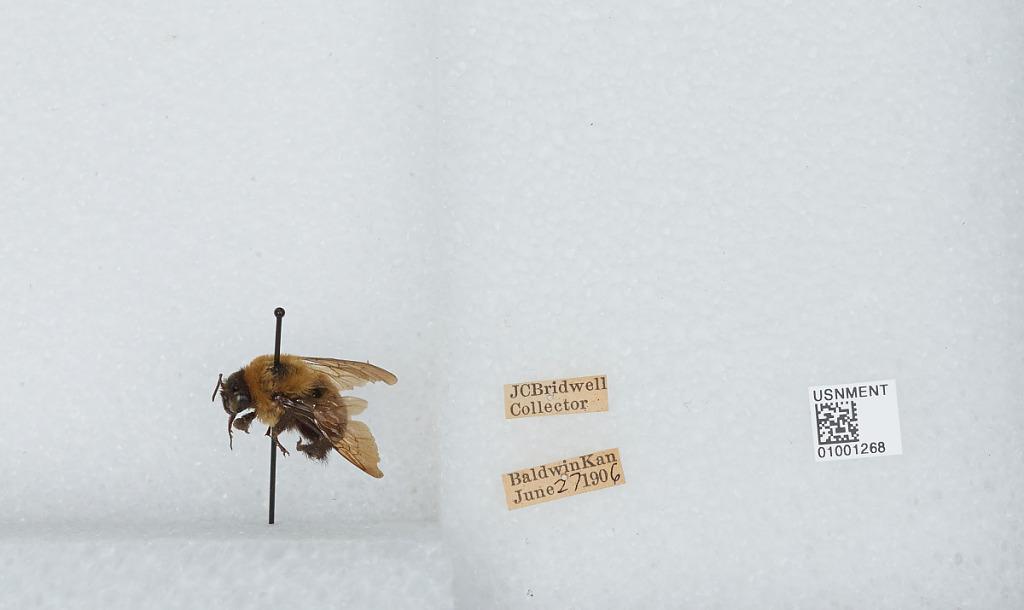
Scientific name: Bombus (Separatobombus) griseocollis (De Geer)
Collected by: J. Bridwell
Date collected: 1906-6-27
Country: United States
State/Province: Kansas
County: Douglas
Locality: Baldwin
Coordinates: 38.7775, -95.1875